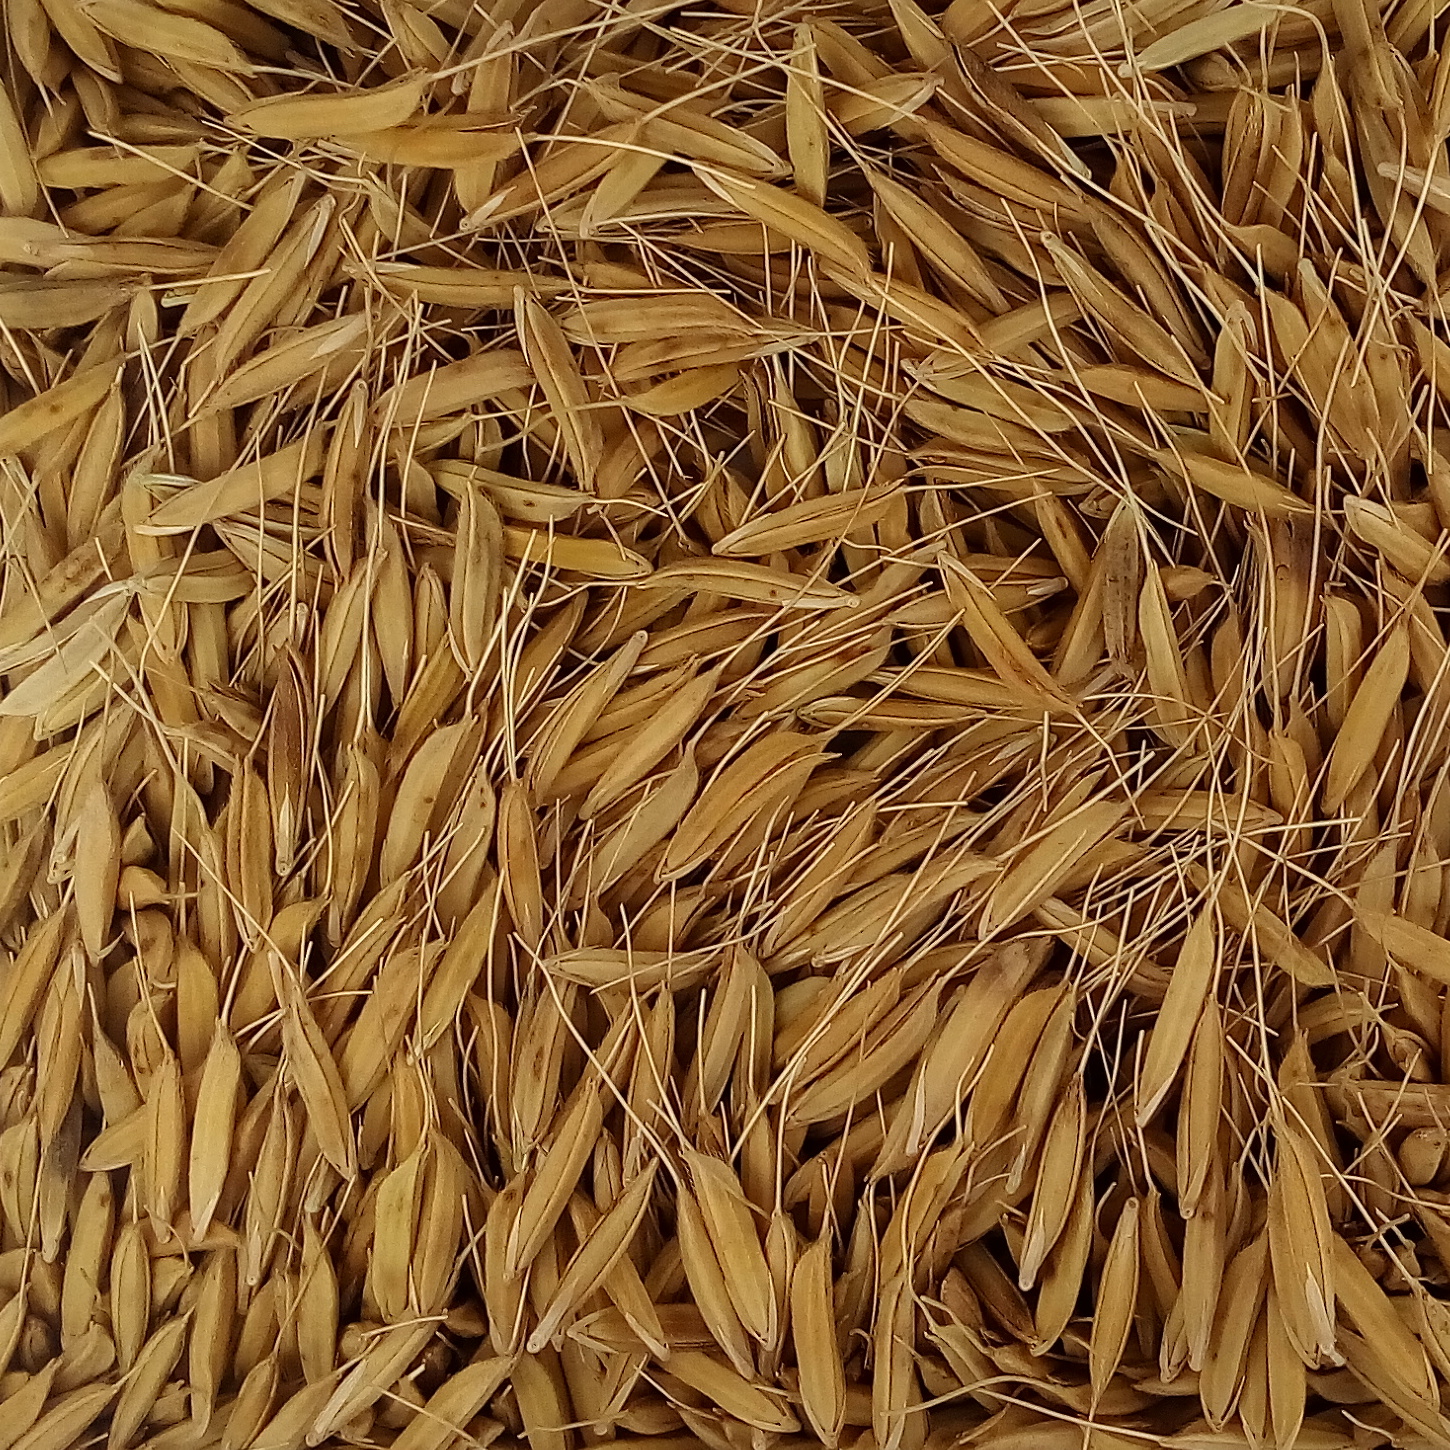
Rice seed variety: PB_6